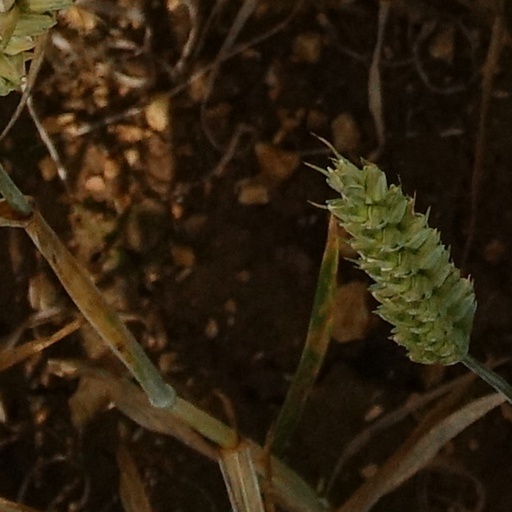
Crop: wheat